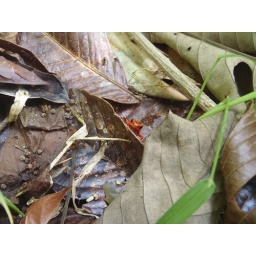
A &amp;quot;Bastementos Red&amp;quot; Oophaga pumilio peers over a leaf on the forest floor where it makes its home